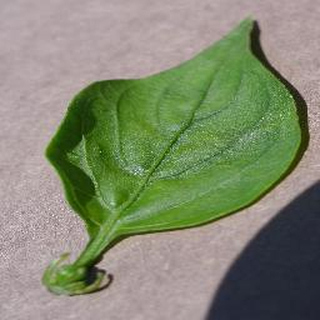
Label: healthy_bell_pepper